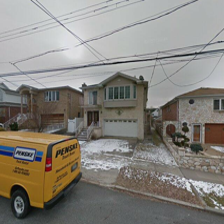
Label: streetView